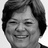
Emotion: happy